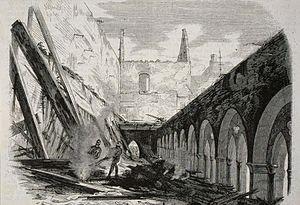
Illustration représentant l'incendie du Gymnase protestant de Strasbourg en 1860.
Le Gymnase Jean-Sturm est l'héritier de la Haute École de Strasbourg, école protestante humaniste fondée en 1538 par le Magistrat de la ville libre de Strasbourg, sur l’initiative de Jean Sturm auquel l’institution doit son nom, ainsi que le berceau de l’université de Strasbourg. Durant ses presque cinq siècles d’existence, le Gymnase a constamment évolué, au gré des changements des aspirations intellectuelles de la ville et de l’ambiance politique et culturelle alsacienne et européenne.